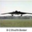
Label: airplane